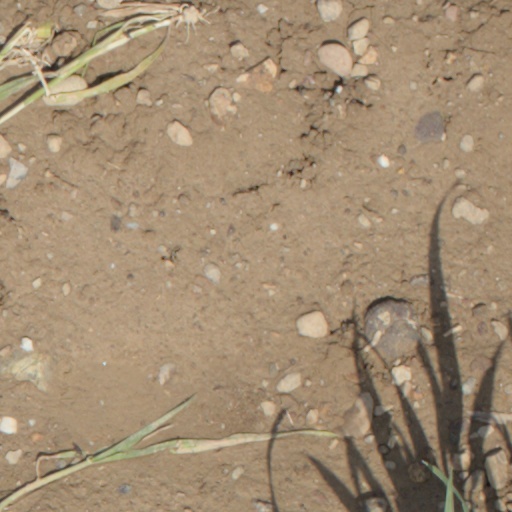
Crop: wheat